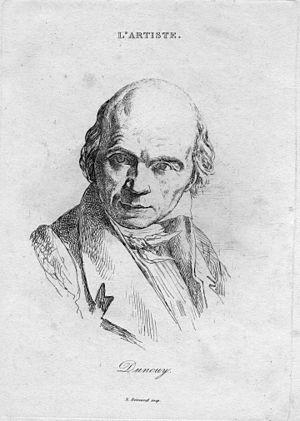
portrait gravé
Alexandre-Hyacinthe Dunouy, né à Paris en 1757, mort à Jouy-en-Josas le 11 novembre 1841, est un peintre paysagiste et graveur français.